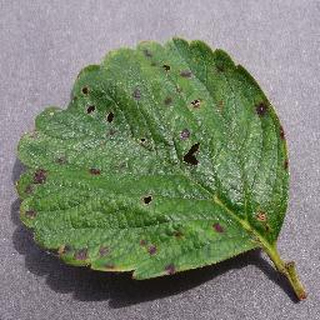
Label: strawberry_leaf_scorch